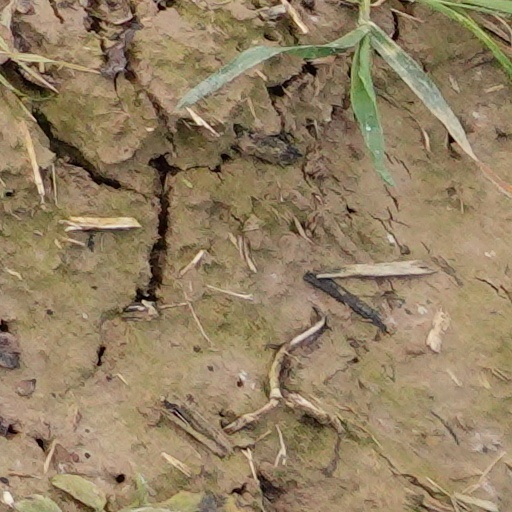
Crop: wheat